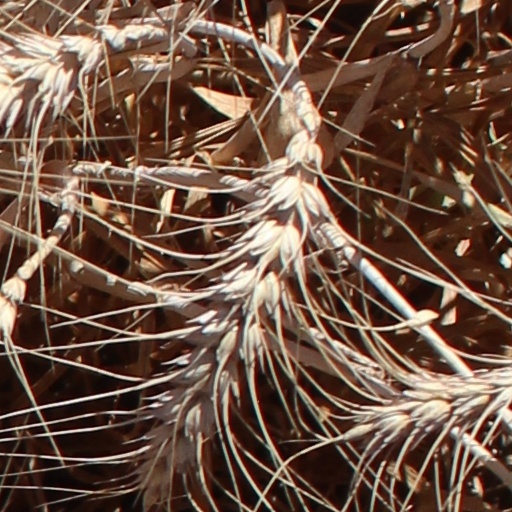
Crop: wheat